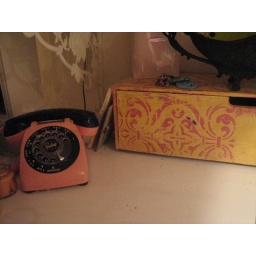
pink vintage phone. a box I covered in Venetian plaster